Abruzzo, Lazio and Molise National Park

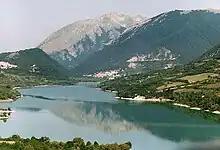
Lake Barrea and Mount Marsicano.

The idea for the Abruzzo National Park arose in the years following World War I thanks to the work of Erminio Sipari, environmentalist, member of Italian Parliament and cousin of Benedetto Croce. Between the months of October and November 1921, the municipality of Opi leased 5 square kilometres of land to a private federation with the aim of protecting flora and fauna and Sipari founded in Rome an organization to administer the reserve. So the Park was founded in September 1922. Over the next few years the territory of the park expanded into neighbouring municipalities until it covered around 120 km by 1923, when protection was enshrined in law. A period of intense activity followed and the park had further expanded to around 300 km when it was abolished by the Fascist government in 1933.